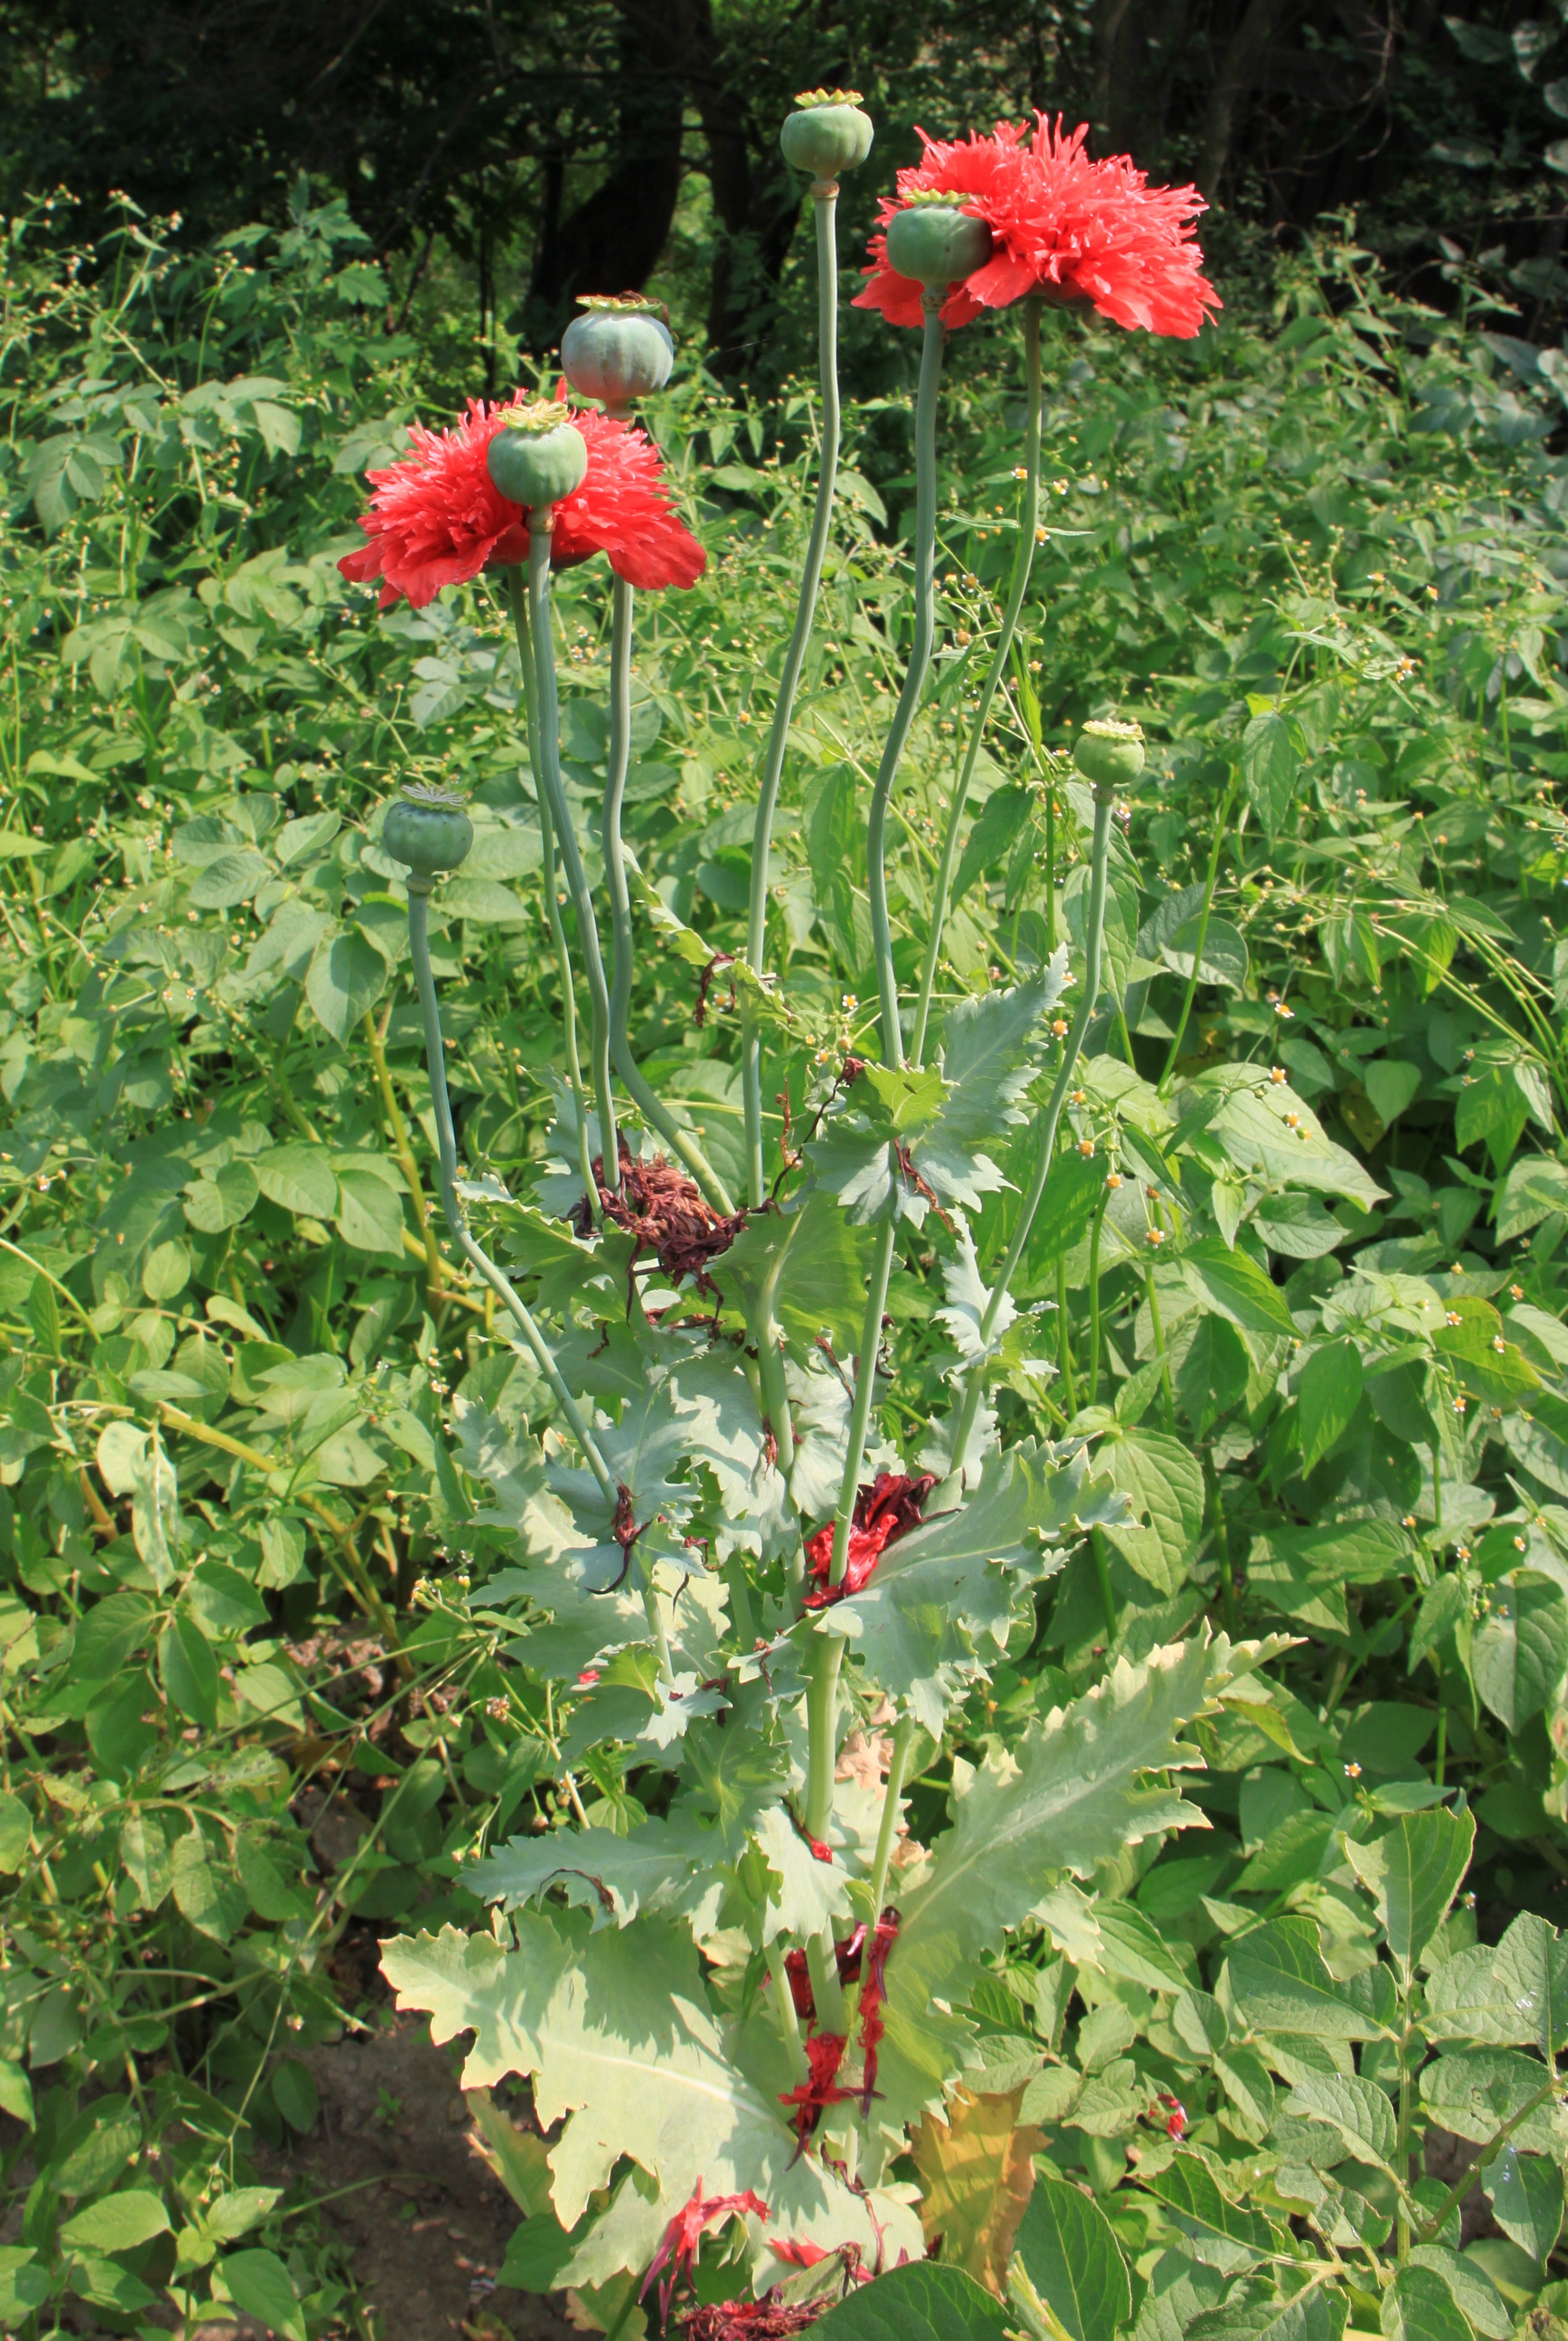
plant, flower, red, herb, produce, botany, garden, pink, flora, plants, wildflower, flowers, poppy, herbs, papaver, hollyhocks, flowering plant, capsules, opium, annual plant, land plant, somniferum, medical supply